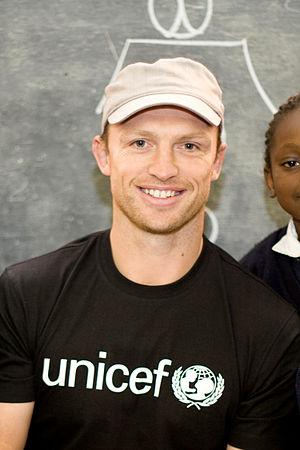
Matthew James Sutherland Dawson, né le 31 octobre 1972 à Birkenhead, est un joueur de rugby à XV international anglais évoluant au poste de demi de mêlée. Il évolue douze saisons avec les Northampton Saints avant de rejoindre les London Wasps en 2004.